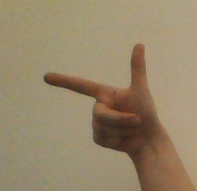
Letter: yaa